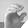
ASL letter: C